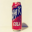
Label: can